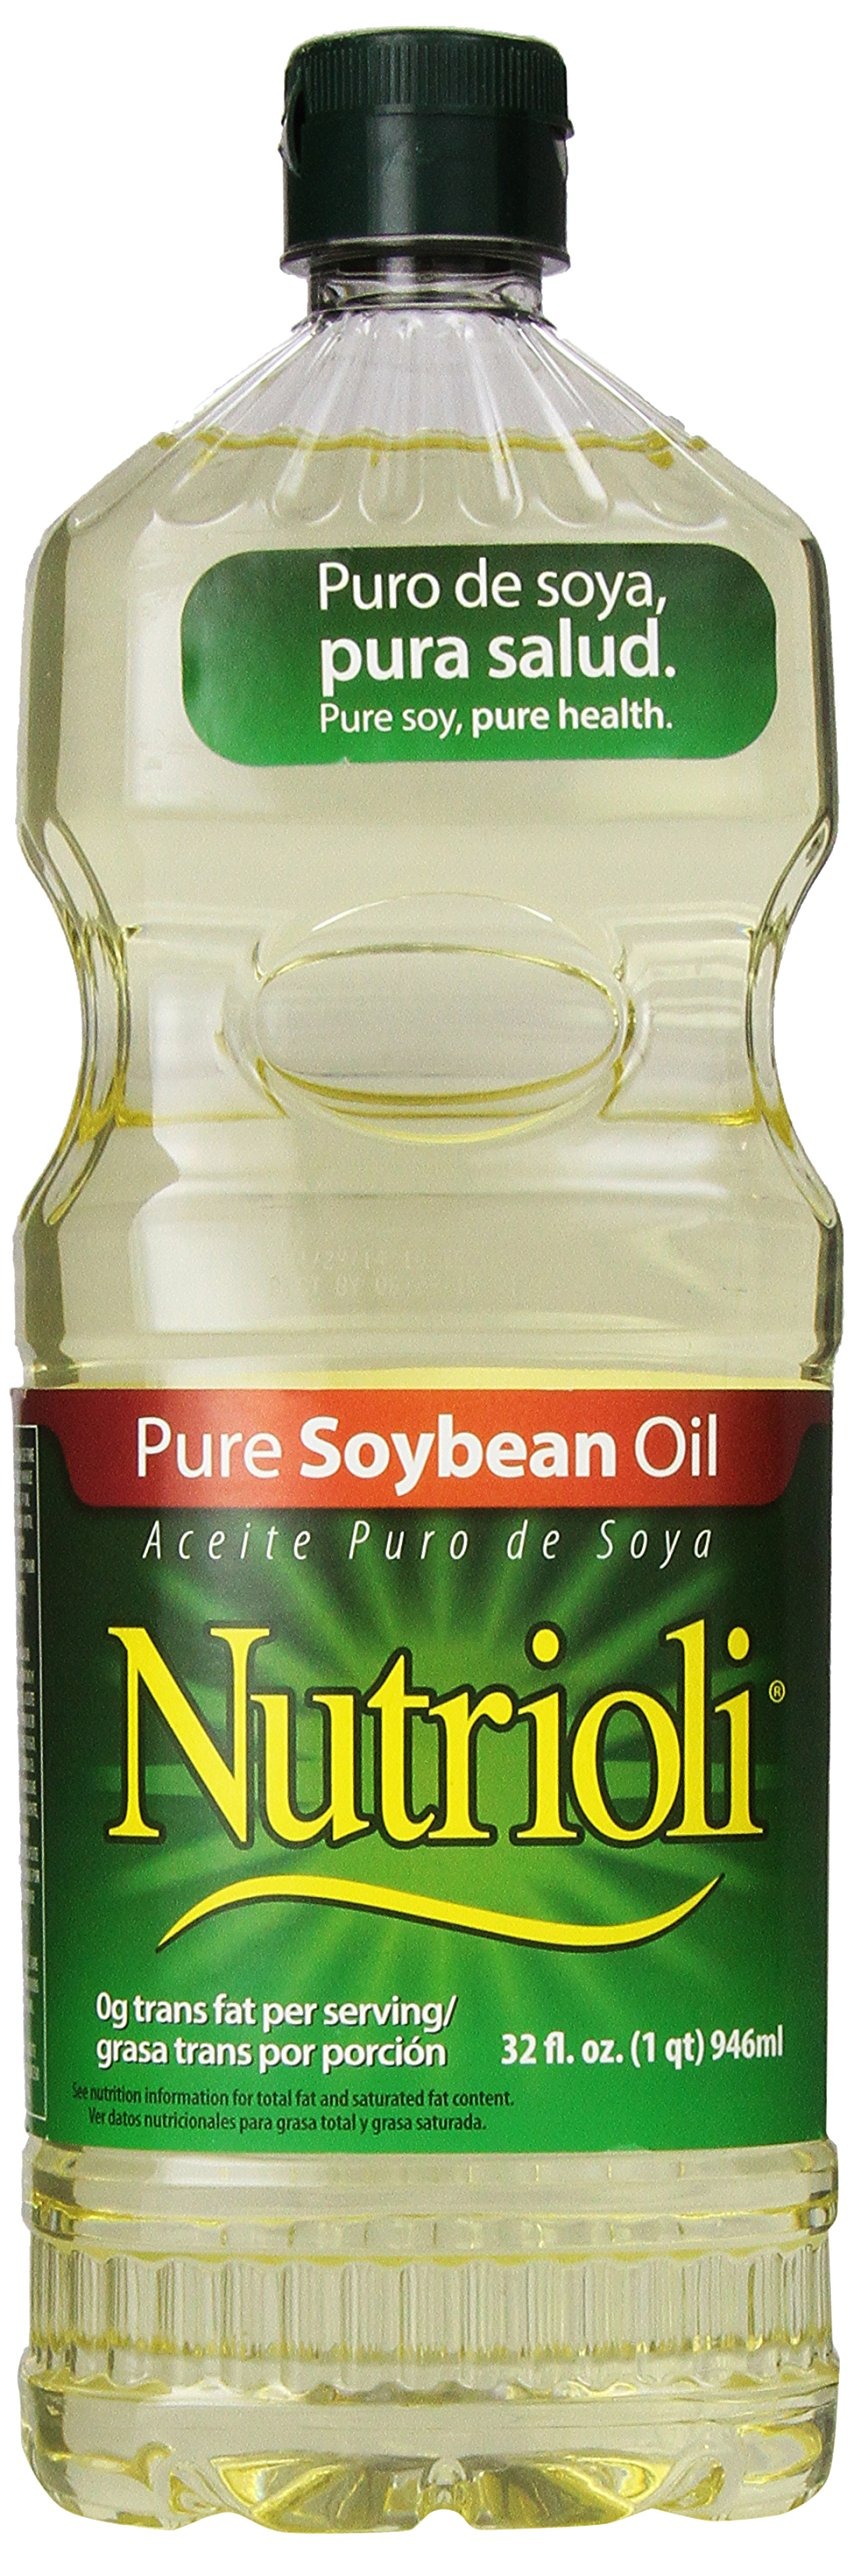
Item Name: Nutrioli Vegetable Oil, 32 oz
Bullet Point 1: Cholesterol Free/No Cholesterol
Bullet Point 2: Kosher
Bullet Point 3: Heart Healthy
Bullet Point 4: Plant-Based
Product Description: 0 g trans fat. Omega 3,6 & 9. Vitamin E. Contains: High Omega 3, 8 g of Omega 6 & 3 g of Omega 9 per serving. Soybean oil is a cholesterol-free food. Contains 14 g of total fat per serving. American Heart Association Certified: Meets criteria for heart-healthy food. See back panel for information about the relationship between soybean oil and coronary heart disease. A plant-based soybean oil for all cooking purposes that offers. Cholesterol free. See nutrition information for saturated fat content. Pure soy. Supportive but not conclusive scientific evidence suggests that eating about 1-1/2 tablespoons (20.5 grams) daily of soybean oil, which contains unsaturated fat, may reduce the risk of coronary heart disease. To achieve this possible benefit, soybean oil is to replace saturated fat and does not increase the total number of calories you eat in a day. One serving of this product is 14 grams (15 mL) of soybean oil. nutrioli.com. Made in Mexico. Sustainable US Soy.
Value: 32.0
Unit: Fl Oz

Price: 3.17